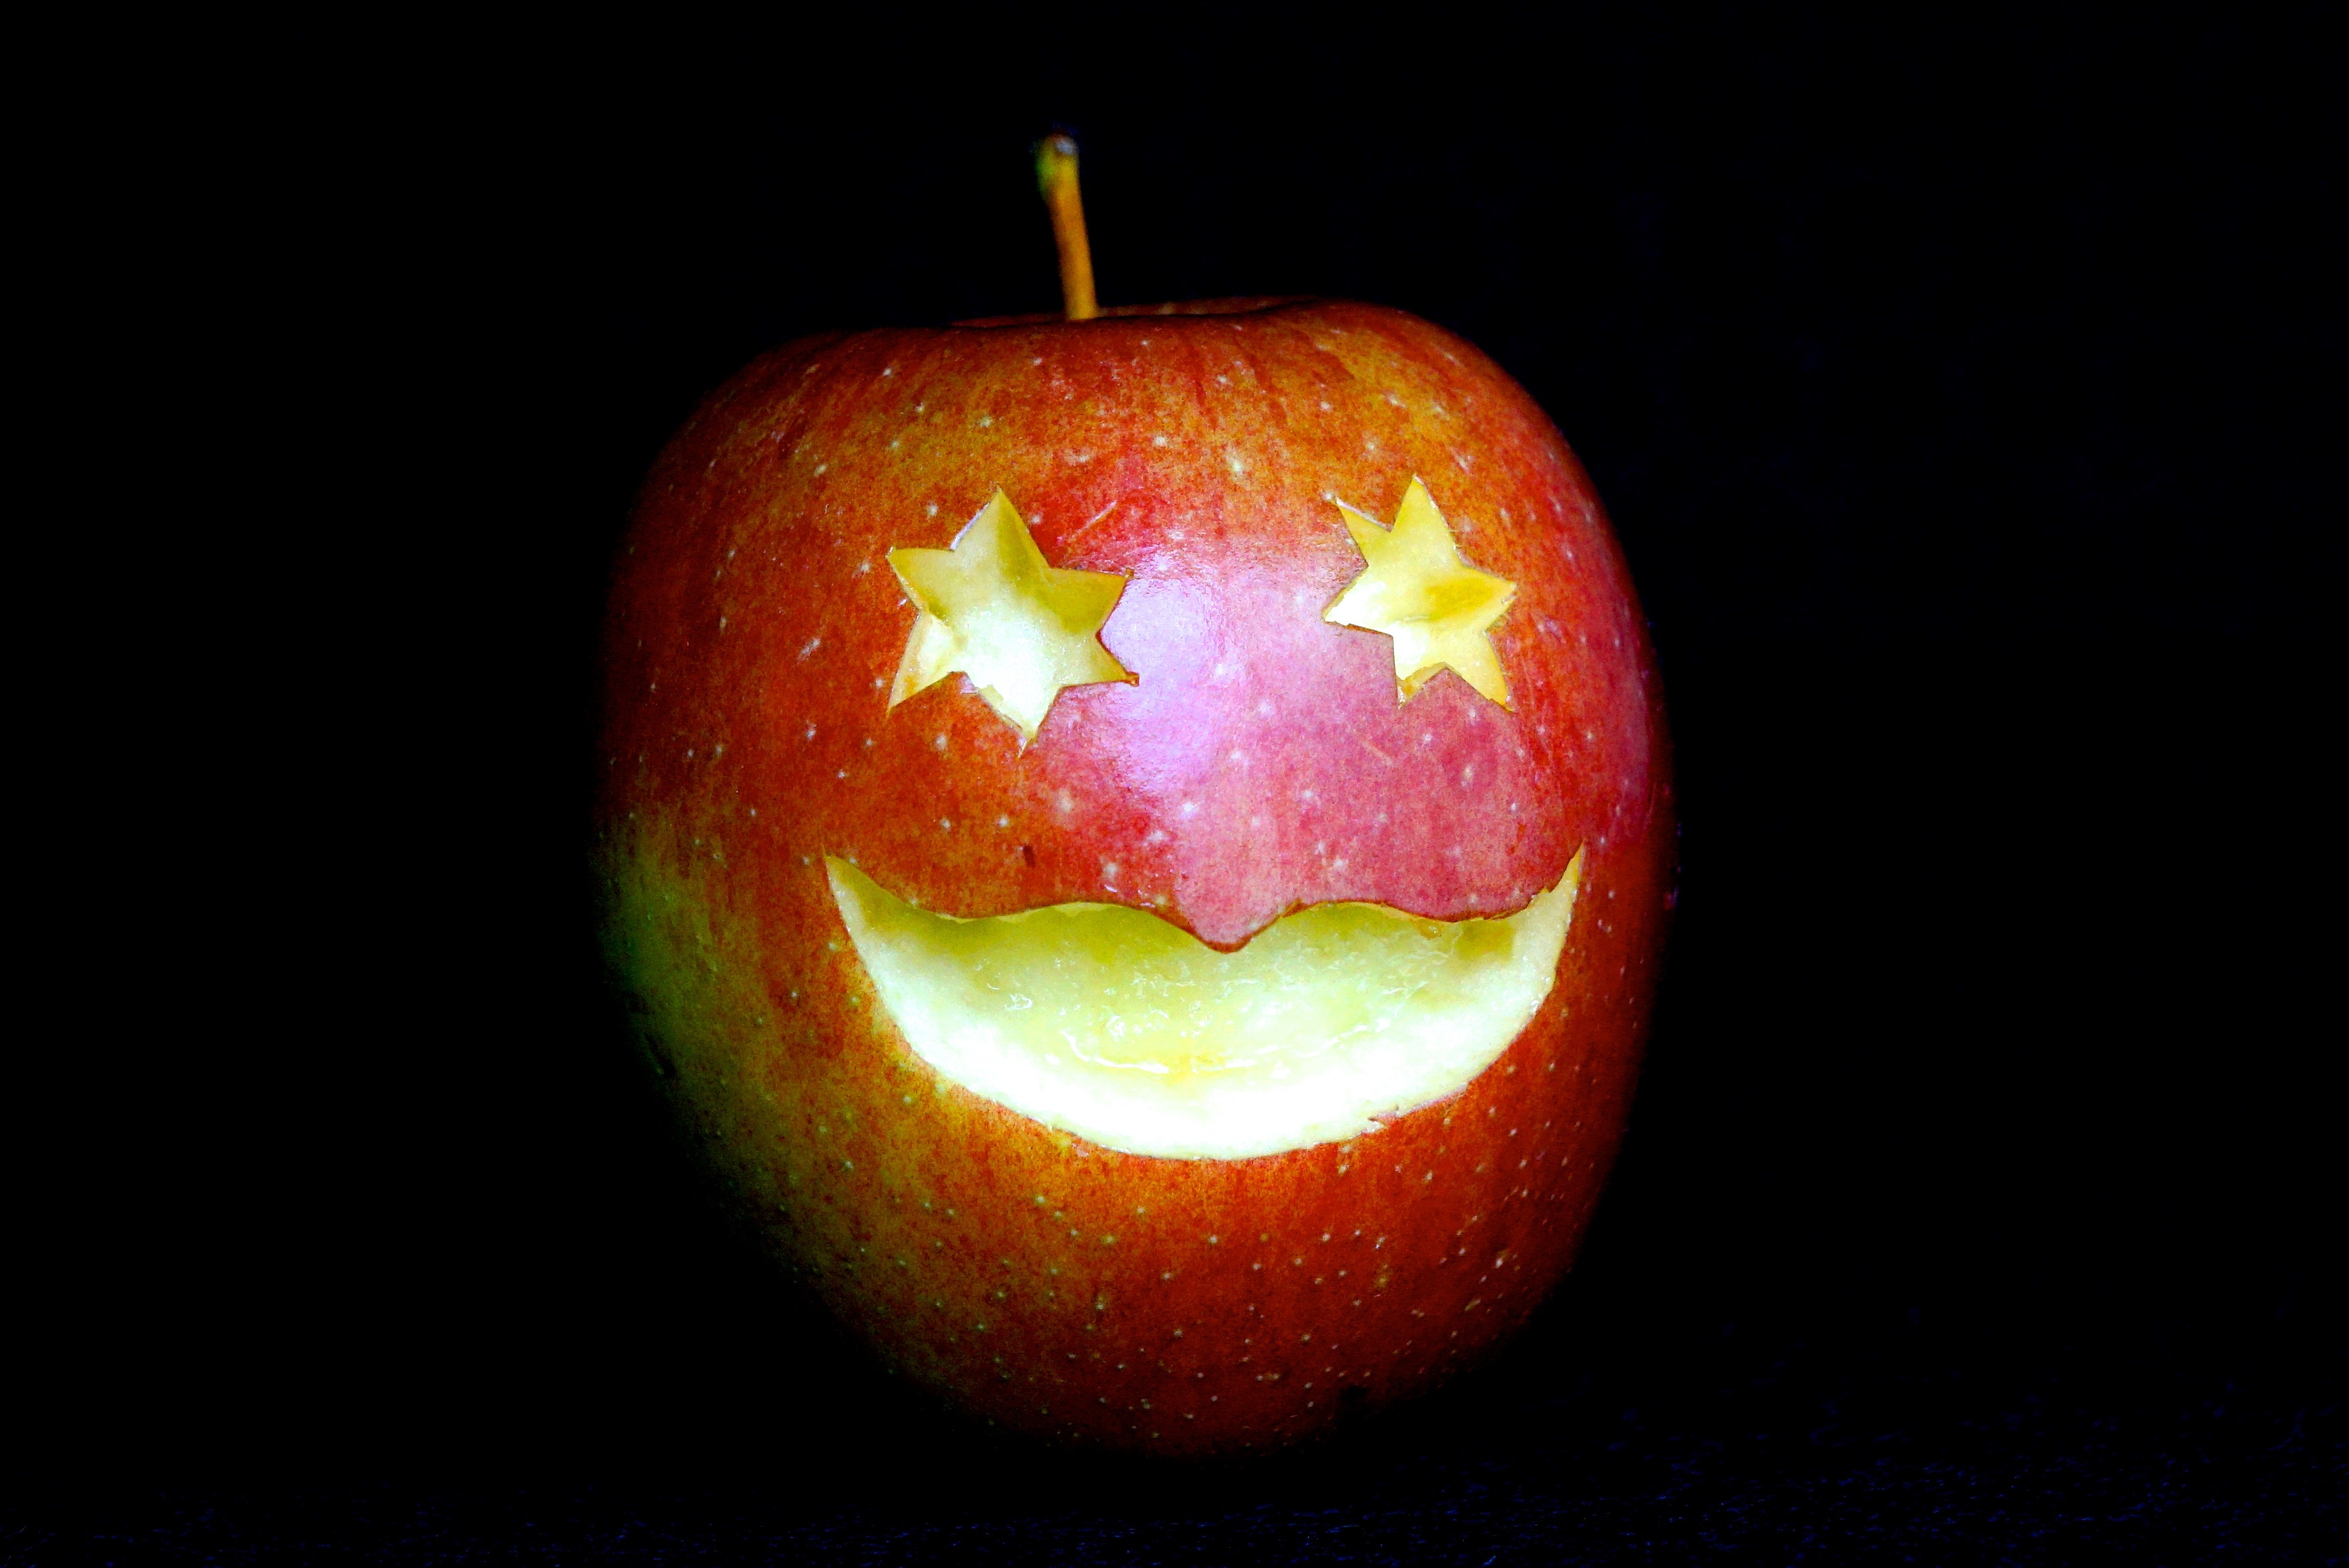
apple, plant, fruit, star, food, red, produce, lighting, laugh, mouth, face, eyes, fruits, macro photography, flowering plant, rose family, still life photography, land plant